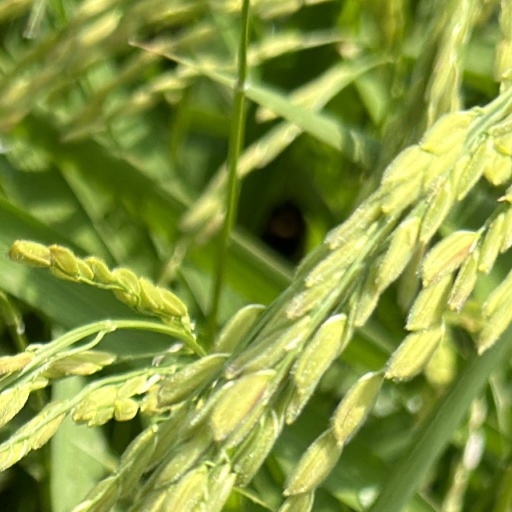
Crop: rice